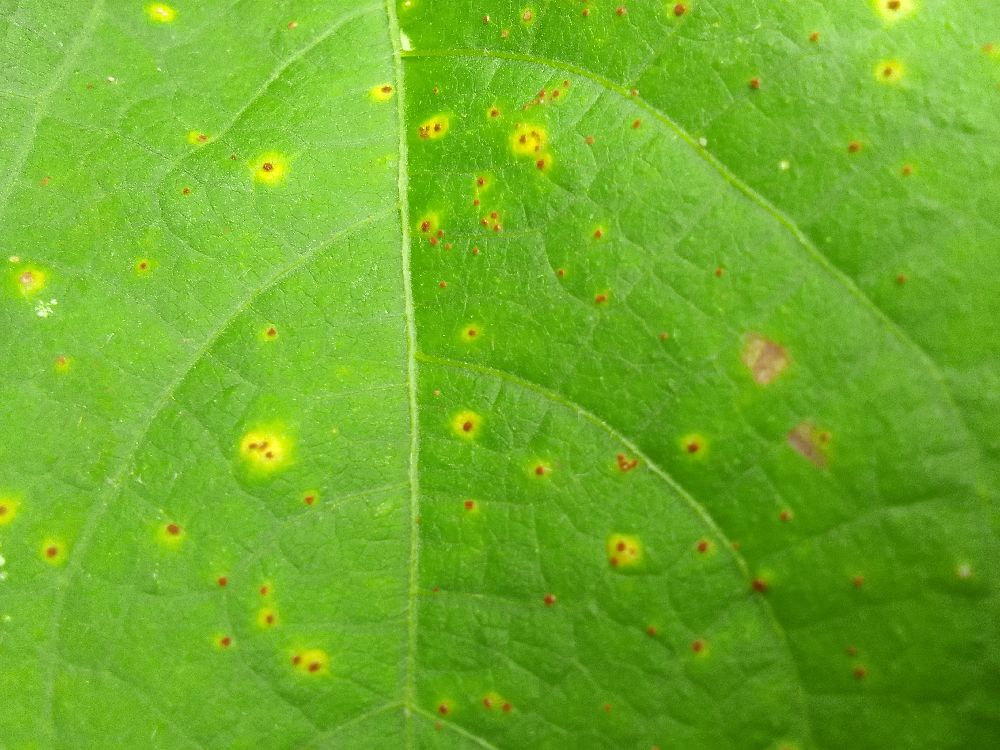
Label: rust